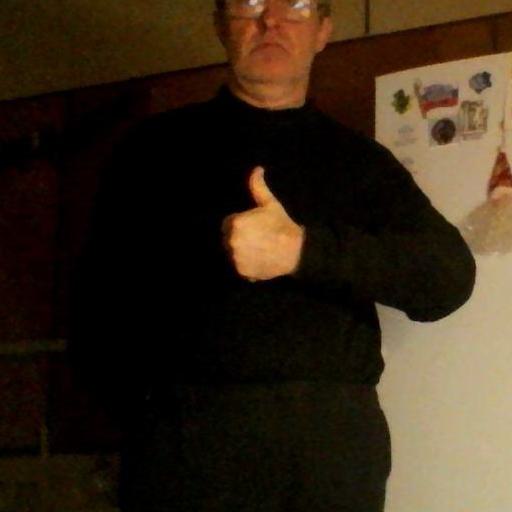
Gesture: like